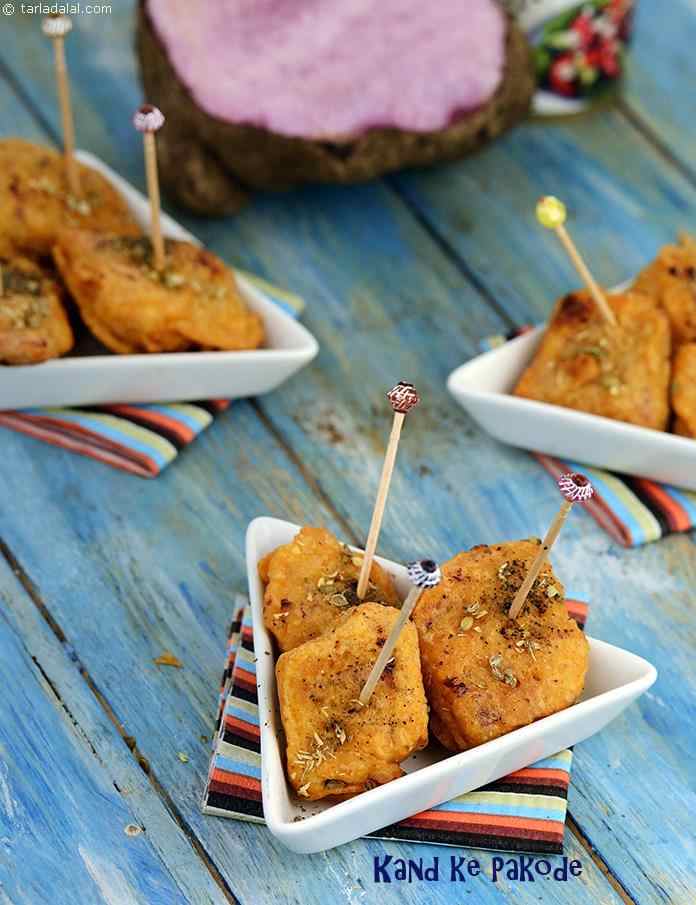
Dish: pakode